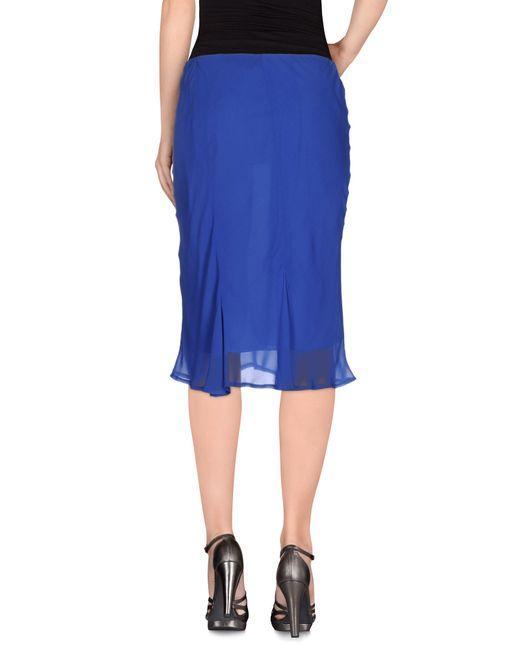
Rock Taille eng plissiert Sexy lässiger Flyer-Stil